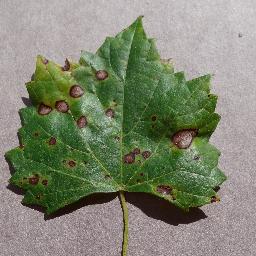
Label: Grape___Black_rot